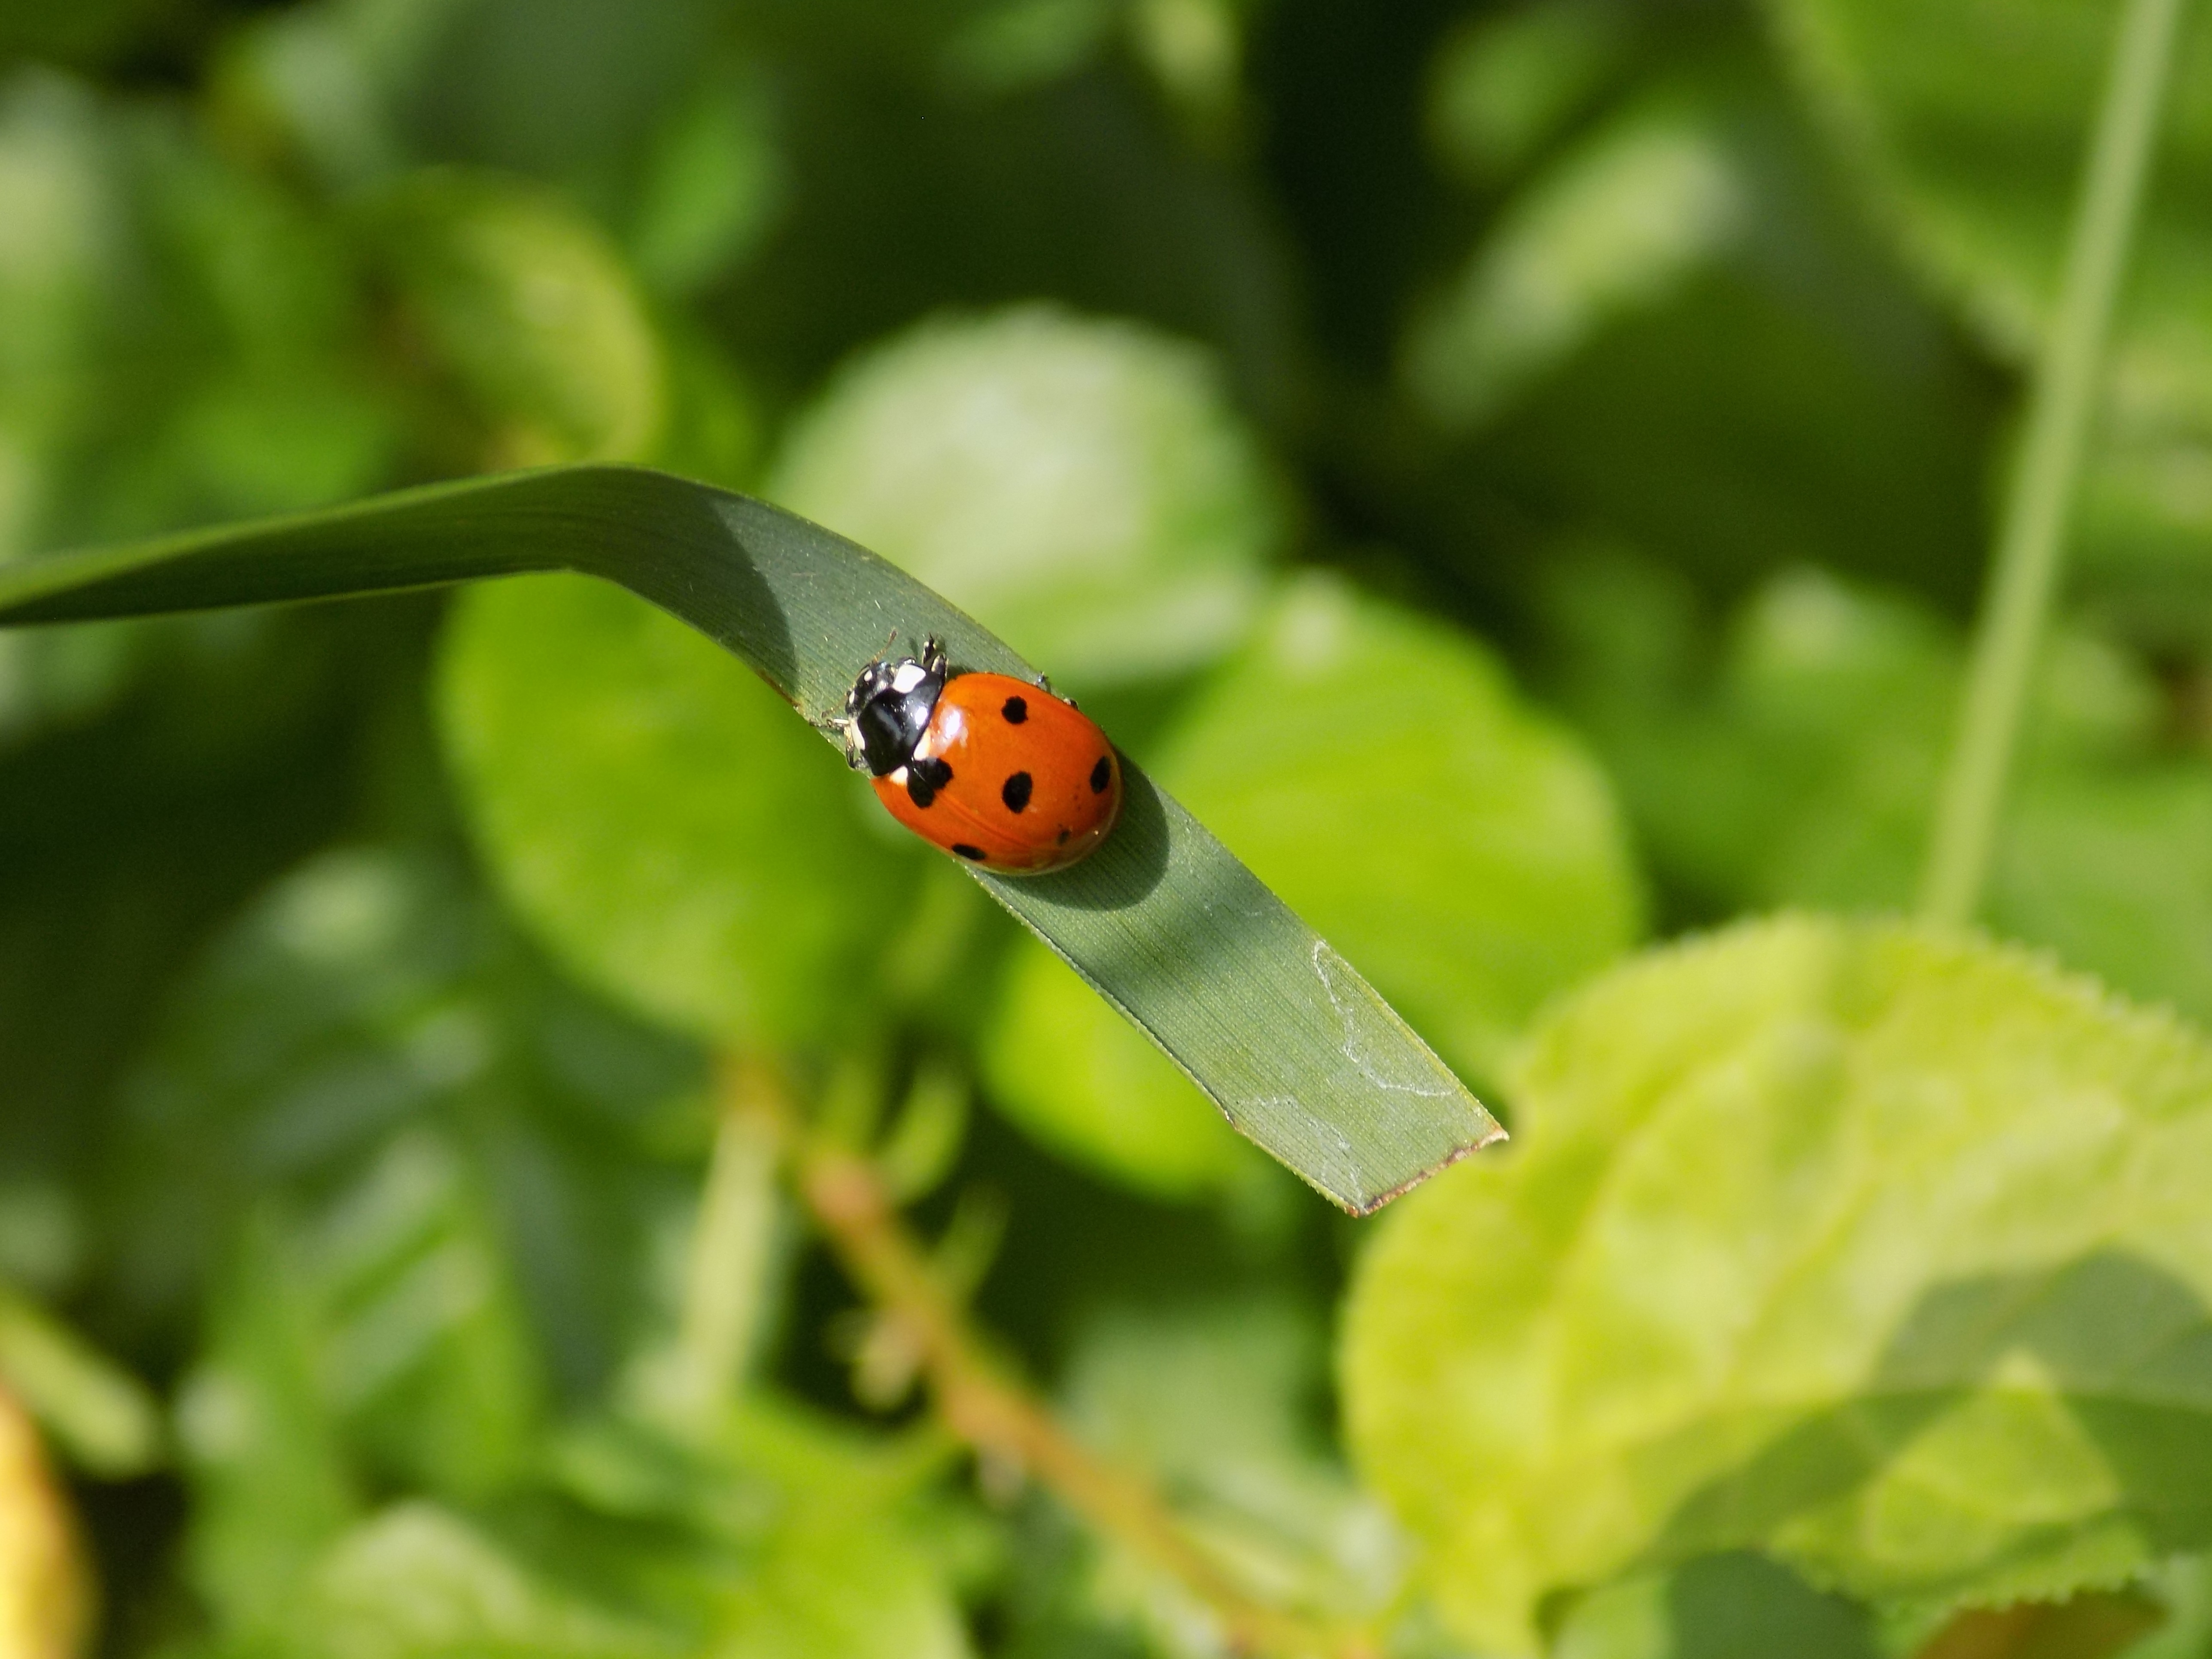
leaf, flower, green, insect, ladybug, closeup, fauna, ladybird, invertebrate, beetle, macro photography, leaf beetle